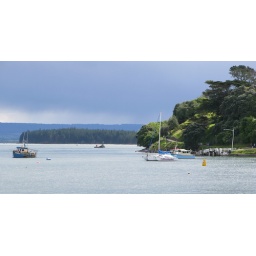
Harbourside, Mt Maunganui, with pine tree covered Matakana Island in the background, and beyond that the Kaimai Range.